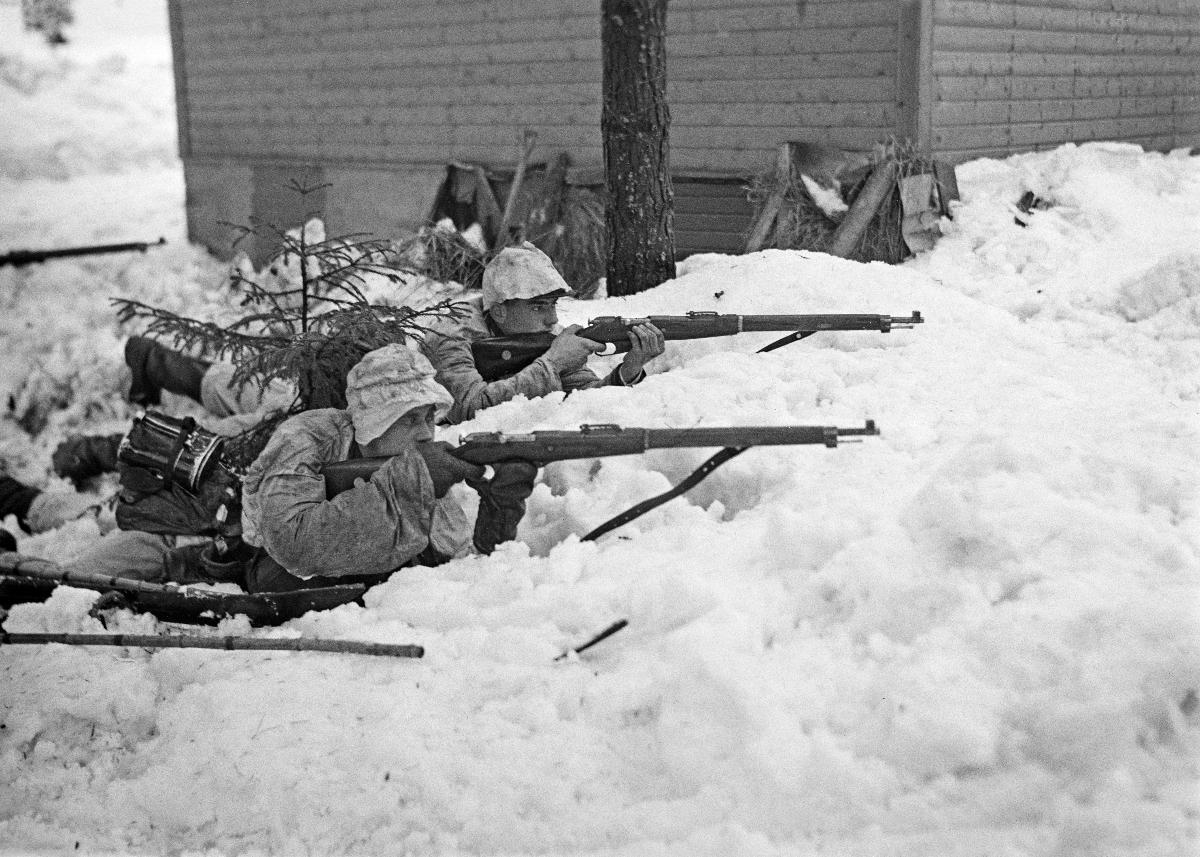
Suomen Valkoisen kaartin ja Uudenmaan rykmentin talviharjoitukset
Finlands Vita garde och Nylands regemente på vintermanöver; Finland's White Guard and Uusimaa regiment on manoeuvres
sisällön kuvaus: Suomen Valkoisen kaartin ja Uudenmaan rykmentin talviharjoitukset Helsingin maalaiskunnassa helmikuussa 1938. content description: Finland's White Guard and Uusimaa regiment on winter manoeuvres in Helsinki rural municipalty in February 1938. innehållsbeskrivning: Finlands Vita garde och Nylands regemente på vintermanöver i Helsinge i februari 1938.
Kuvaaja: Sundström, Hugo, kuvaaja
Vuosi: 1938
Paikka: Suomi, Uusimaa, Helsingin maalaiskunta
Aiheet: HBL; puolustus (keskinäinen toiminta); varuskunnat; harjoitukset; varusmiehet; sotilaat; talvi; defence; garrisons; exercises; servicemen and servicewomen; soldiers; manoeuvres; winter; conscripts; servicemen; försvar; garnisoner; övningar; beväringar; soldater; manöver; vinter; värnpliktiga